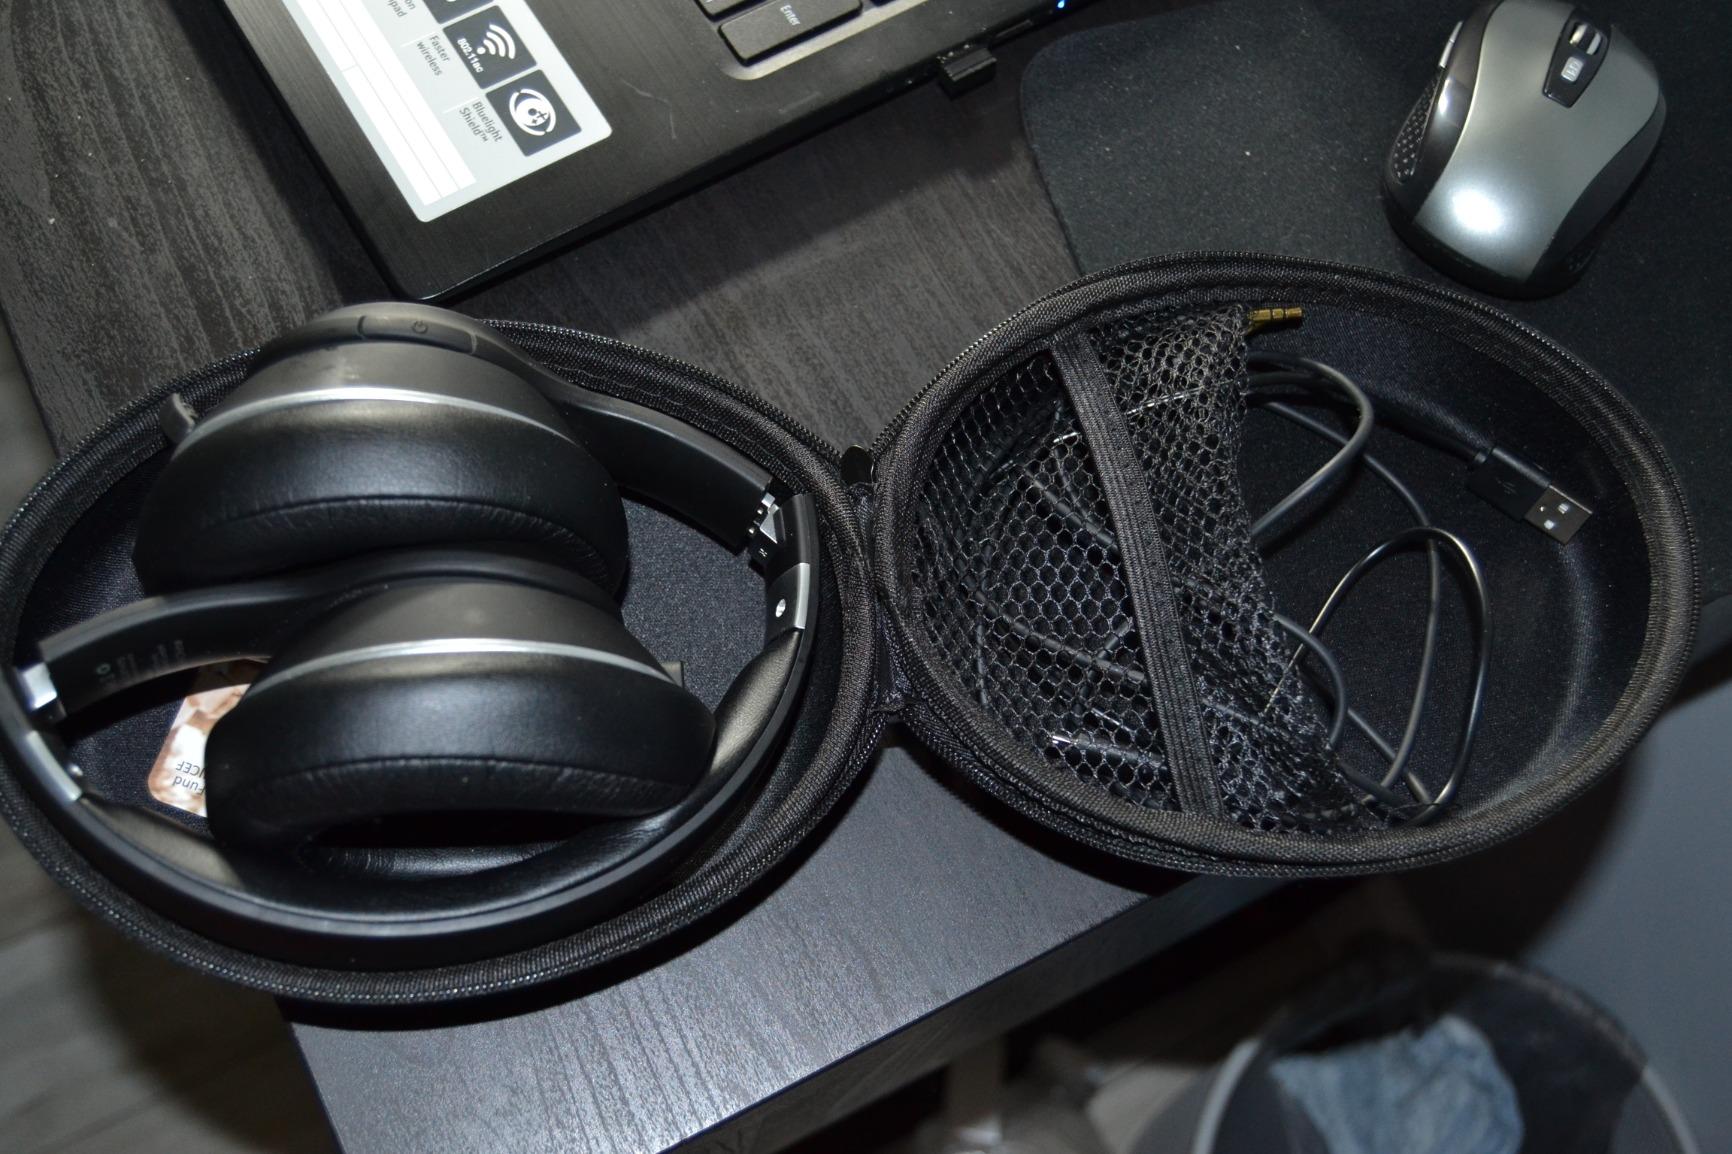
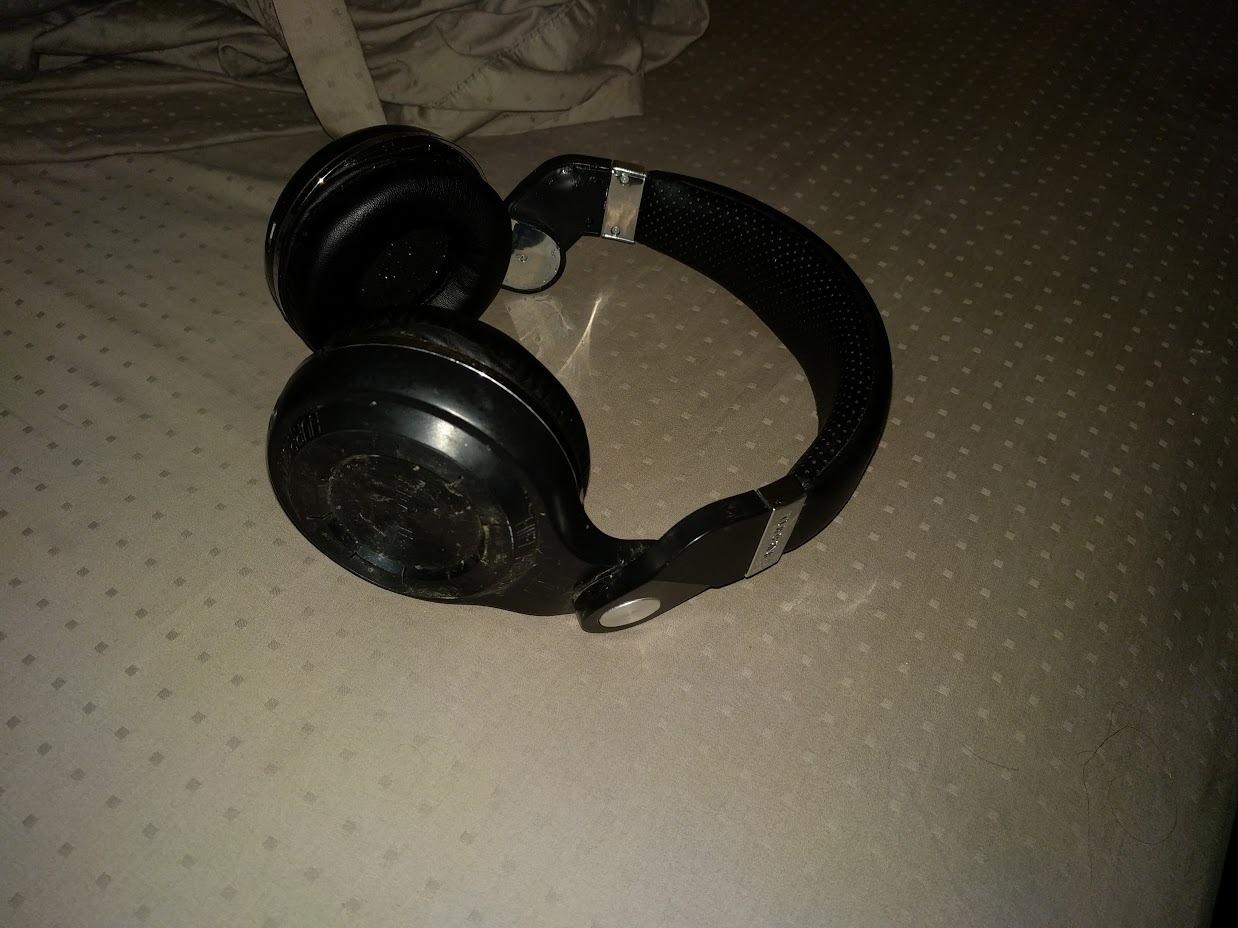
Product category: headphones
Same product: no